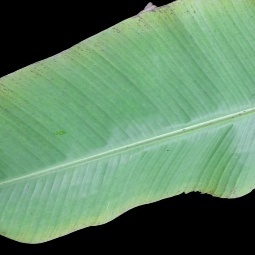
Label: Healthy